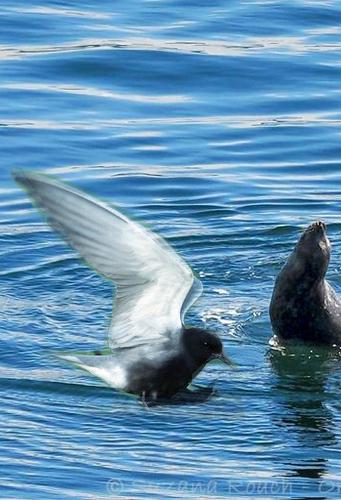
Bird species: Black_Tern
Bird type: waterbird
Background: water